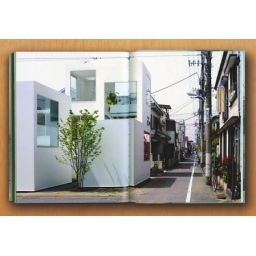
Photos from a book I've got.Tokio and my daughter by Takashi Homma,he lives in a house designed by SANAA.